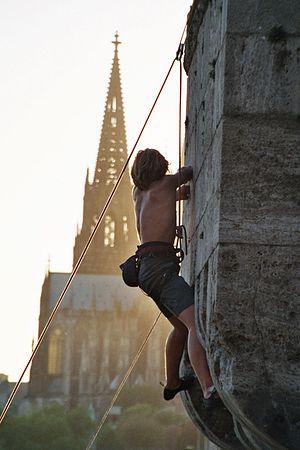
L’escalade, ou grimpe, parfois appelée varappe, est une pratique et un sport consistant à progresser le long d'une paroi pour atteindre le haut d'un relief ou d'une structure artificielle par un cheminement appelé voie, avec ou sans aide de matériel. Le terrain de pratique va des blocs de faible hauteur aux parois de plusieurs centaines de mètres, en passant par les murs d'escalade. Le pratiquant est couramment appelé « grimpeur ».